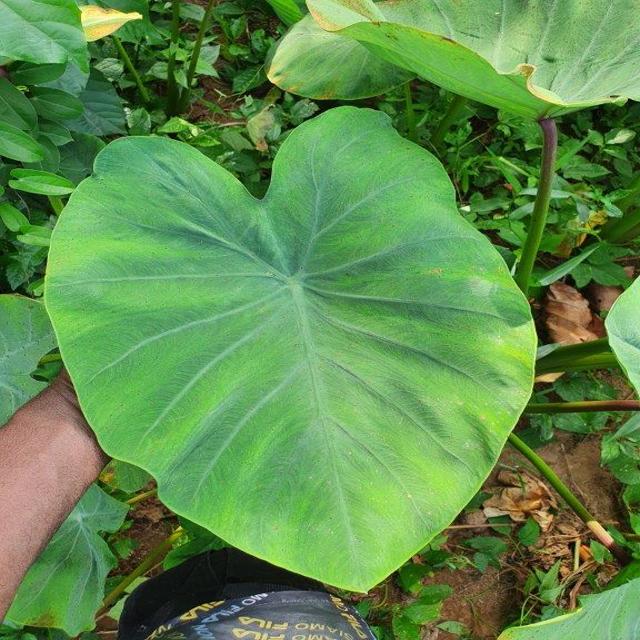
Label: Healthy